7th (Light Infantry) Parachute Battalion

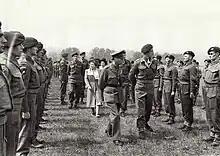
Lieutenant Colonel R. G. Pine-Coffin escorting the King and Queen during an inspection of the 7th (Light Infantry) Parachute Battalion, which Pine-Coffin commanded, 1943.

Impressed by the success of German airborne operations during the Battle of France, the British Prime Minister, Winston Churchill, directed the War Office to investigate the possibility of creating a corps of 5,000 parachute troops. On 22 June 1940, No. 2 Commando was turned over to parachute duties and, on 21 November, redesignated the 11th Special Air Service Battalion, with a parachute and glider wing. It was these men who took part in the first British airborne operation, Operation Colossus, on 10 February 1941. The battalion was later redesignated as the 1st Parachute Battalion. The success of the raid prompted the War Office to expand the existing airborne force, setting up the Airborne Forces Depot and Battle School in Derbyshire in April 1942, and creating the Parachute Regiment as well as converting a number of infantry battalions into airborne battalions in August 1942.